Thai literature

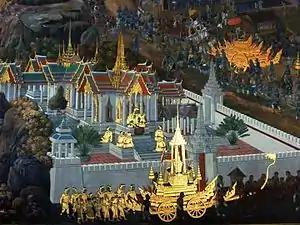
Mural of the Ramakien Epic, revised by King Rama I, on the walls of Wat Phra Kaew, Bangkok

The royal poets of the early Rattanakosin did not merely recompose the damaged or lost works of the Ayutthaya era but they also improved upon them. The Ramakien epic, recomposed and selected from various extant versions, during this period is widely considered to be more carefully worded than the old version lost to the fire. In addition, whereas the poet of Ayutthaya period did not care to adhere to strict metrical regulation of the indianised prosody, the compositions of Rattanakosin poets are so much more faithful to the metrical requirements. As a result, the poetry became generally more refined but also was rather difficult for the common man to appreciate. The literary circle of the early Rattanakosin era still only accepted poets who had a thorough classical education, with deep learning in classical languages. It was in this period that a new poetical hero, Sunthorn Phu (1786-1855) emerged to defy the traditional taste of the aristocrat. Sunthorn Phu consciously moved away from a difficult and stately language of court poetry and composed mostly in a popular poetical form called "klon suphap". He mastered and perfected the art of "klon suphap" and his verses in this genre are considered peerless in the Thai language to the present day. There were also other masterpieces of "Klon-suphap" poem from this era, such as "Kaki Klon Suphap" – which influences the Cambodian "Kakey" – by Chao Phraya Phrakhlang (Hon).